Maria Alm

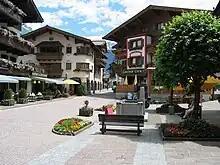
Main square

It is situated in the Salzburg "Pinzgau" region, in the valley of the Urslau creek, a tributary of the Saalach river, running between the Steinernes Meer mountain range with the Hochkönig massif (part of the Berchtesgaden Alps) in the north and the Salzburg Slate Alps in the south. The municipal area is located about east of Saalfelden on the road to Bischofshofen. It comprises the cadastral communities of Aberg, Alm, Hinterthal, and Winkl.